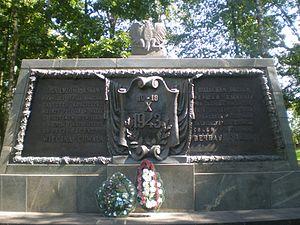
Lenino est un village de Biélorussie dans le raïon de Horki du voblast de Mahiliow. La population est de 1 481 personnes.